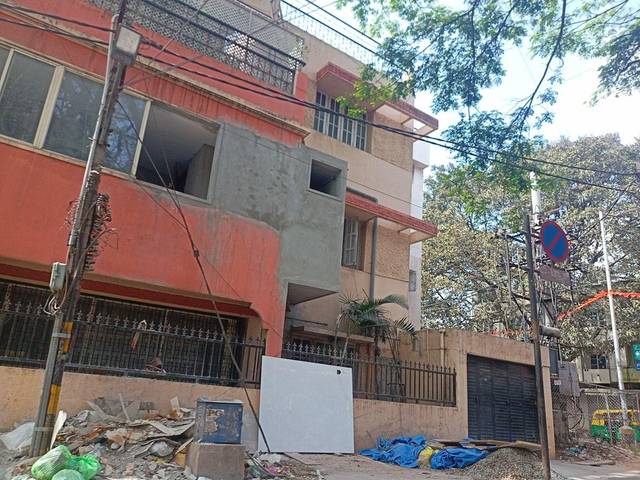
Region: India
Coordinates: 12.92, 77.578